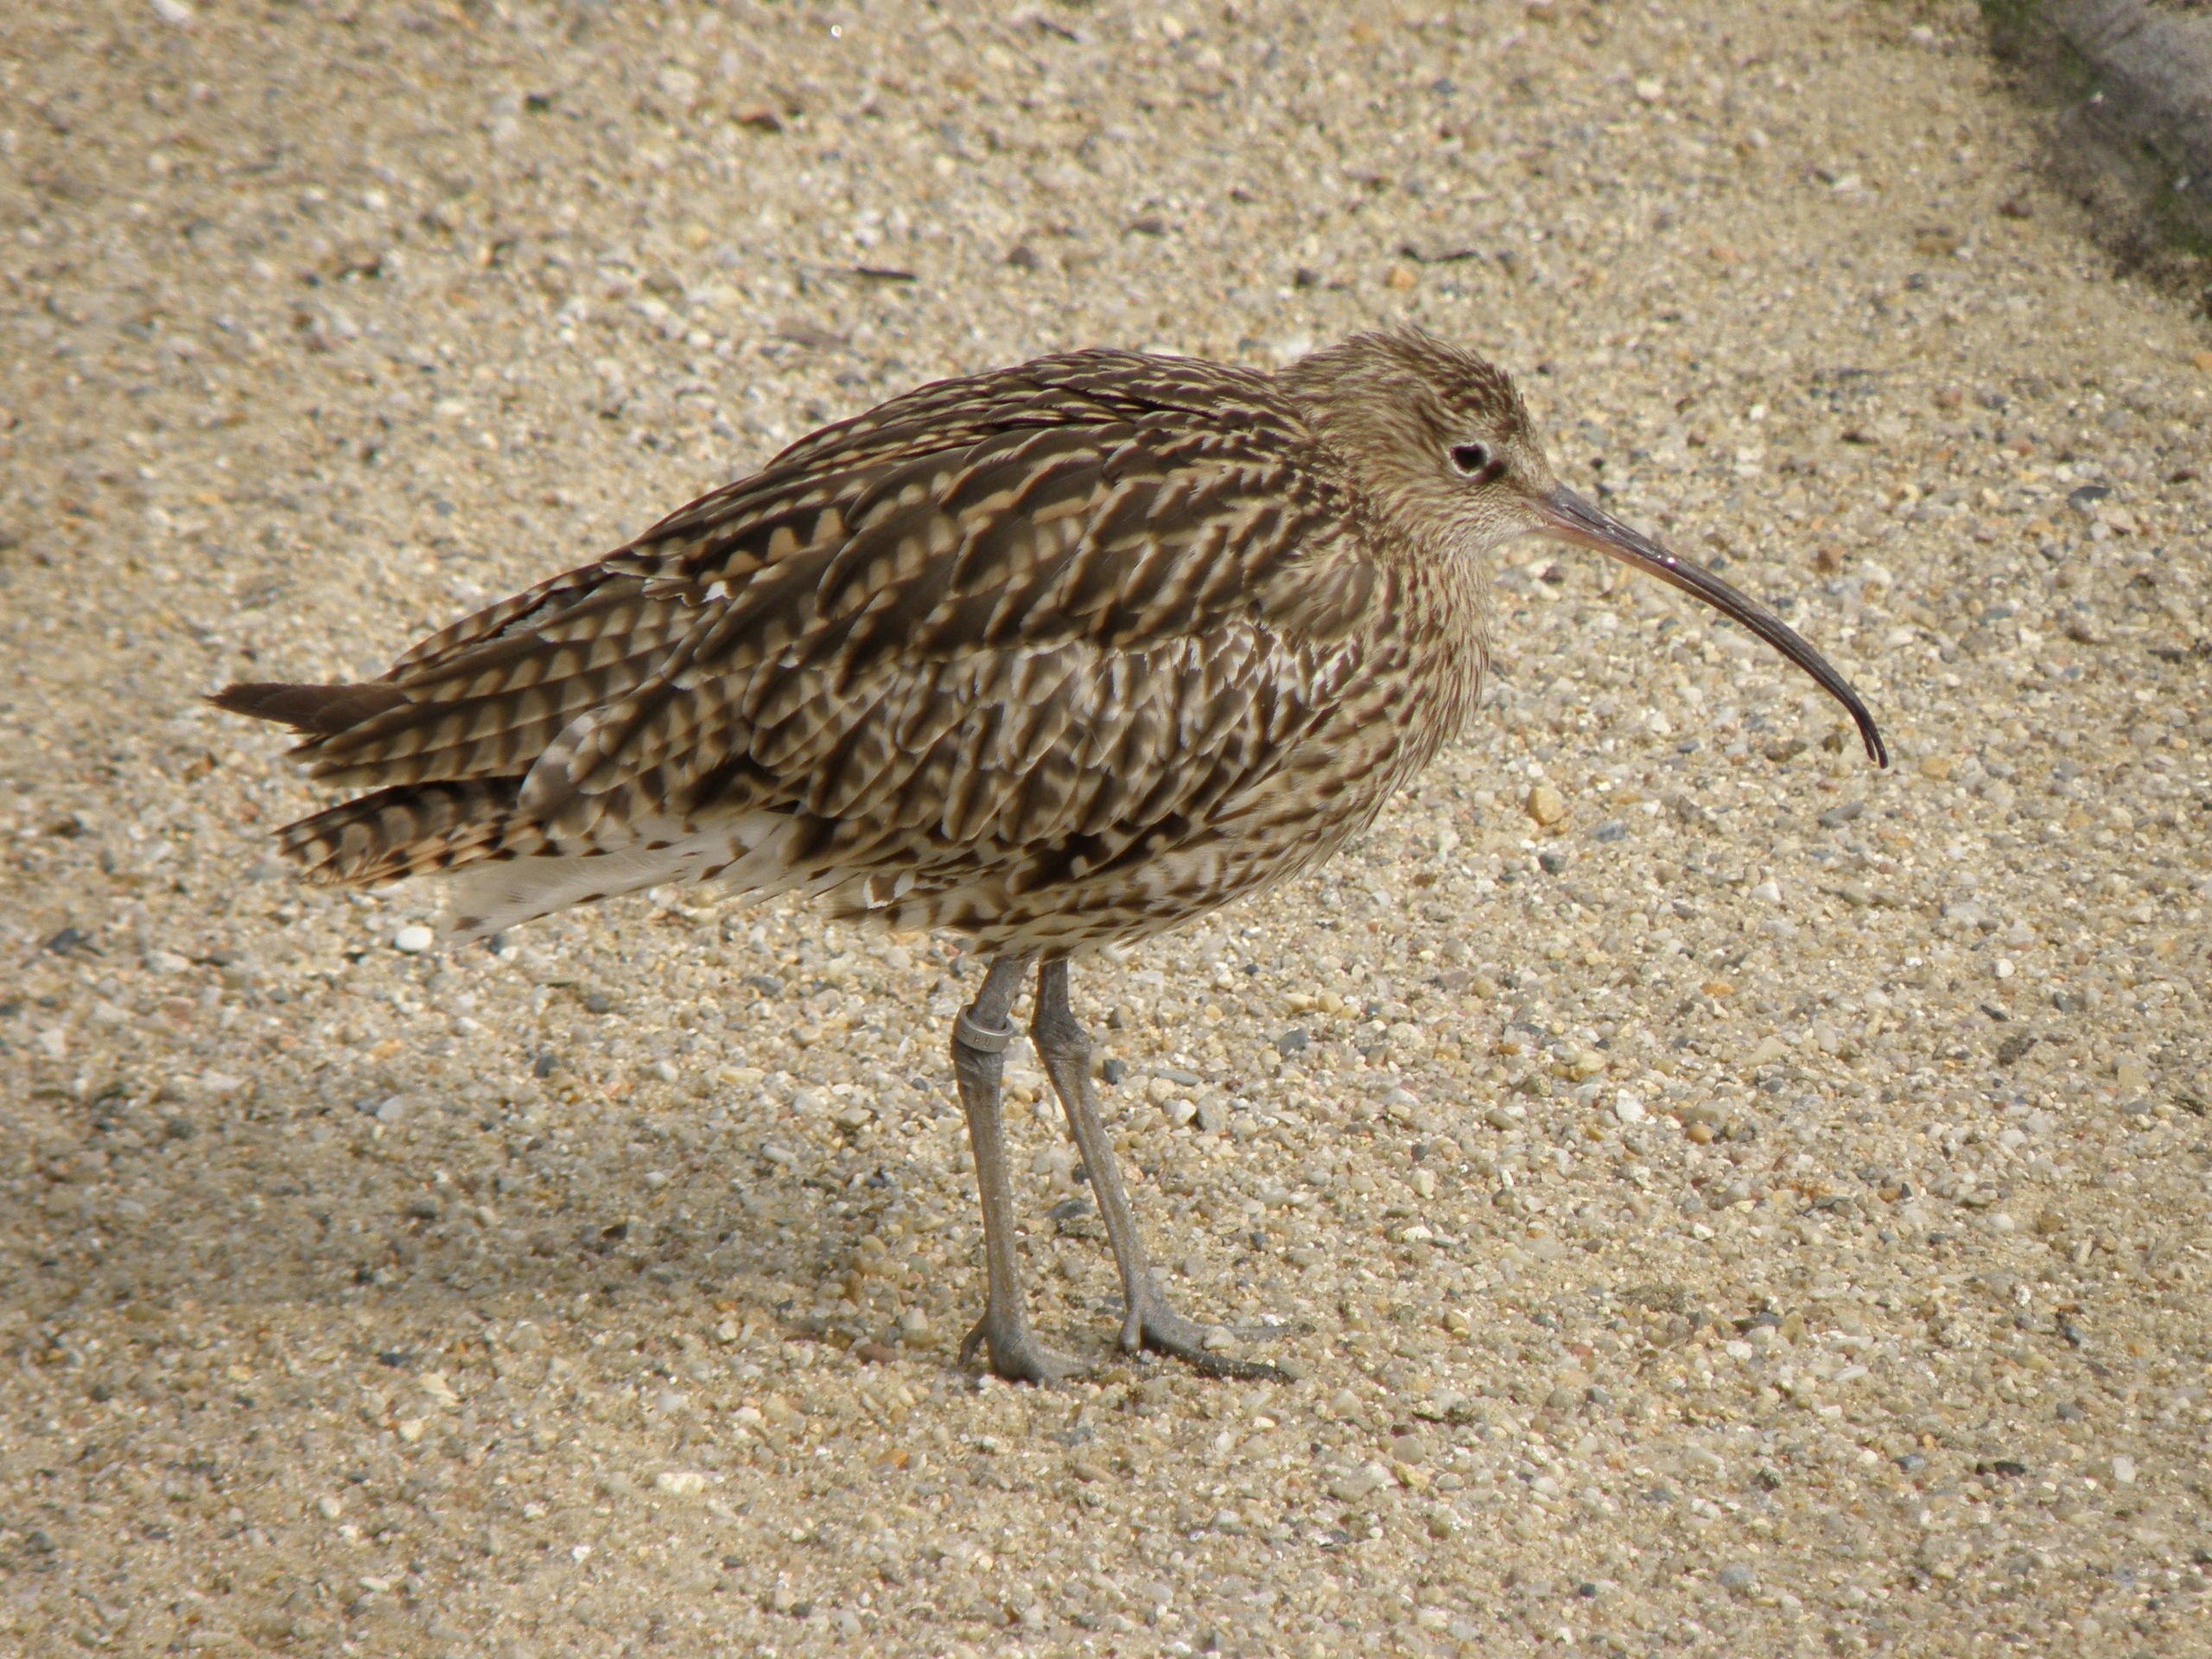
coast, bird, wildlife, beak, fauna, vertebrate, snipe, shorebird, sandpiper, redshank, curlew, charadriiformes, calidrid, red backed sandpiper, numenius